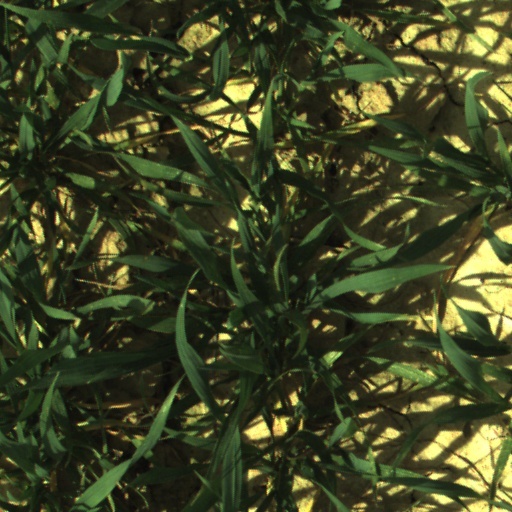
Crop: wheat